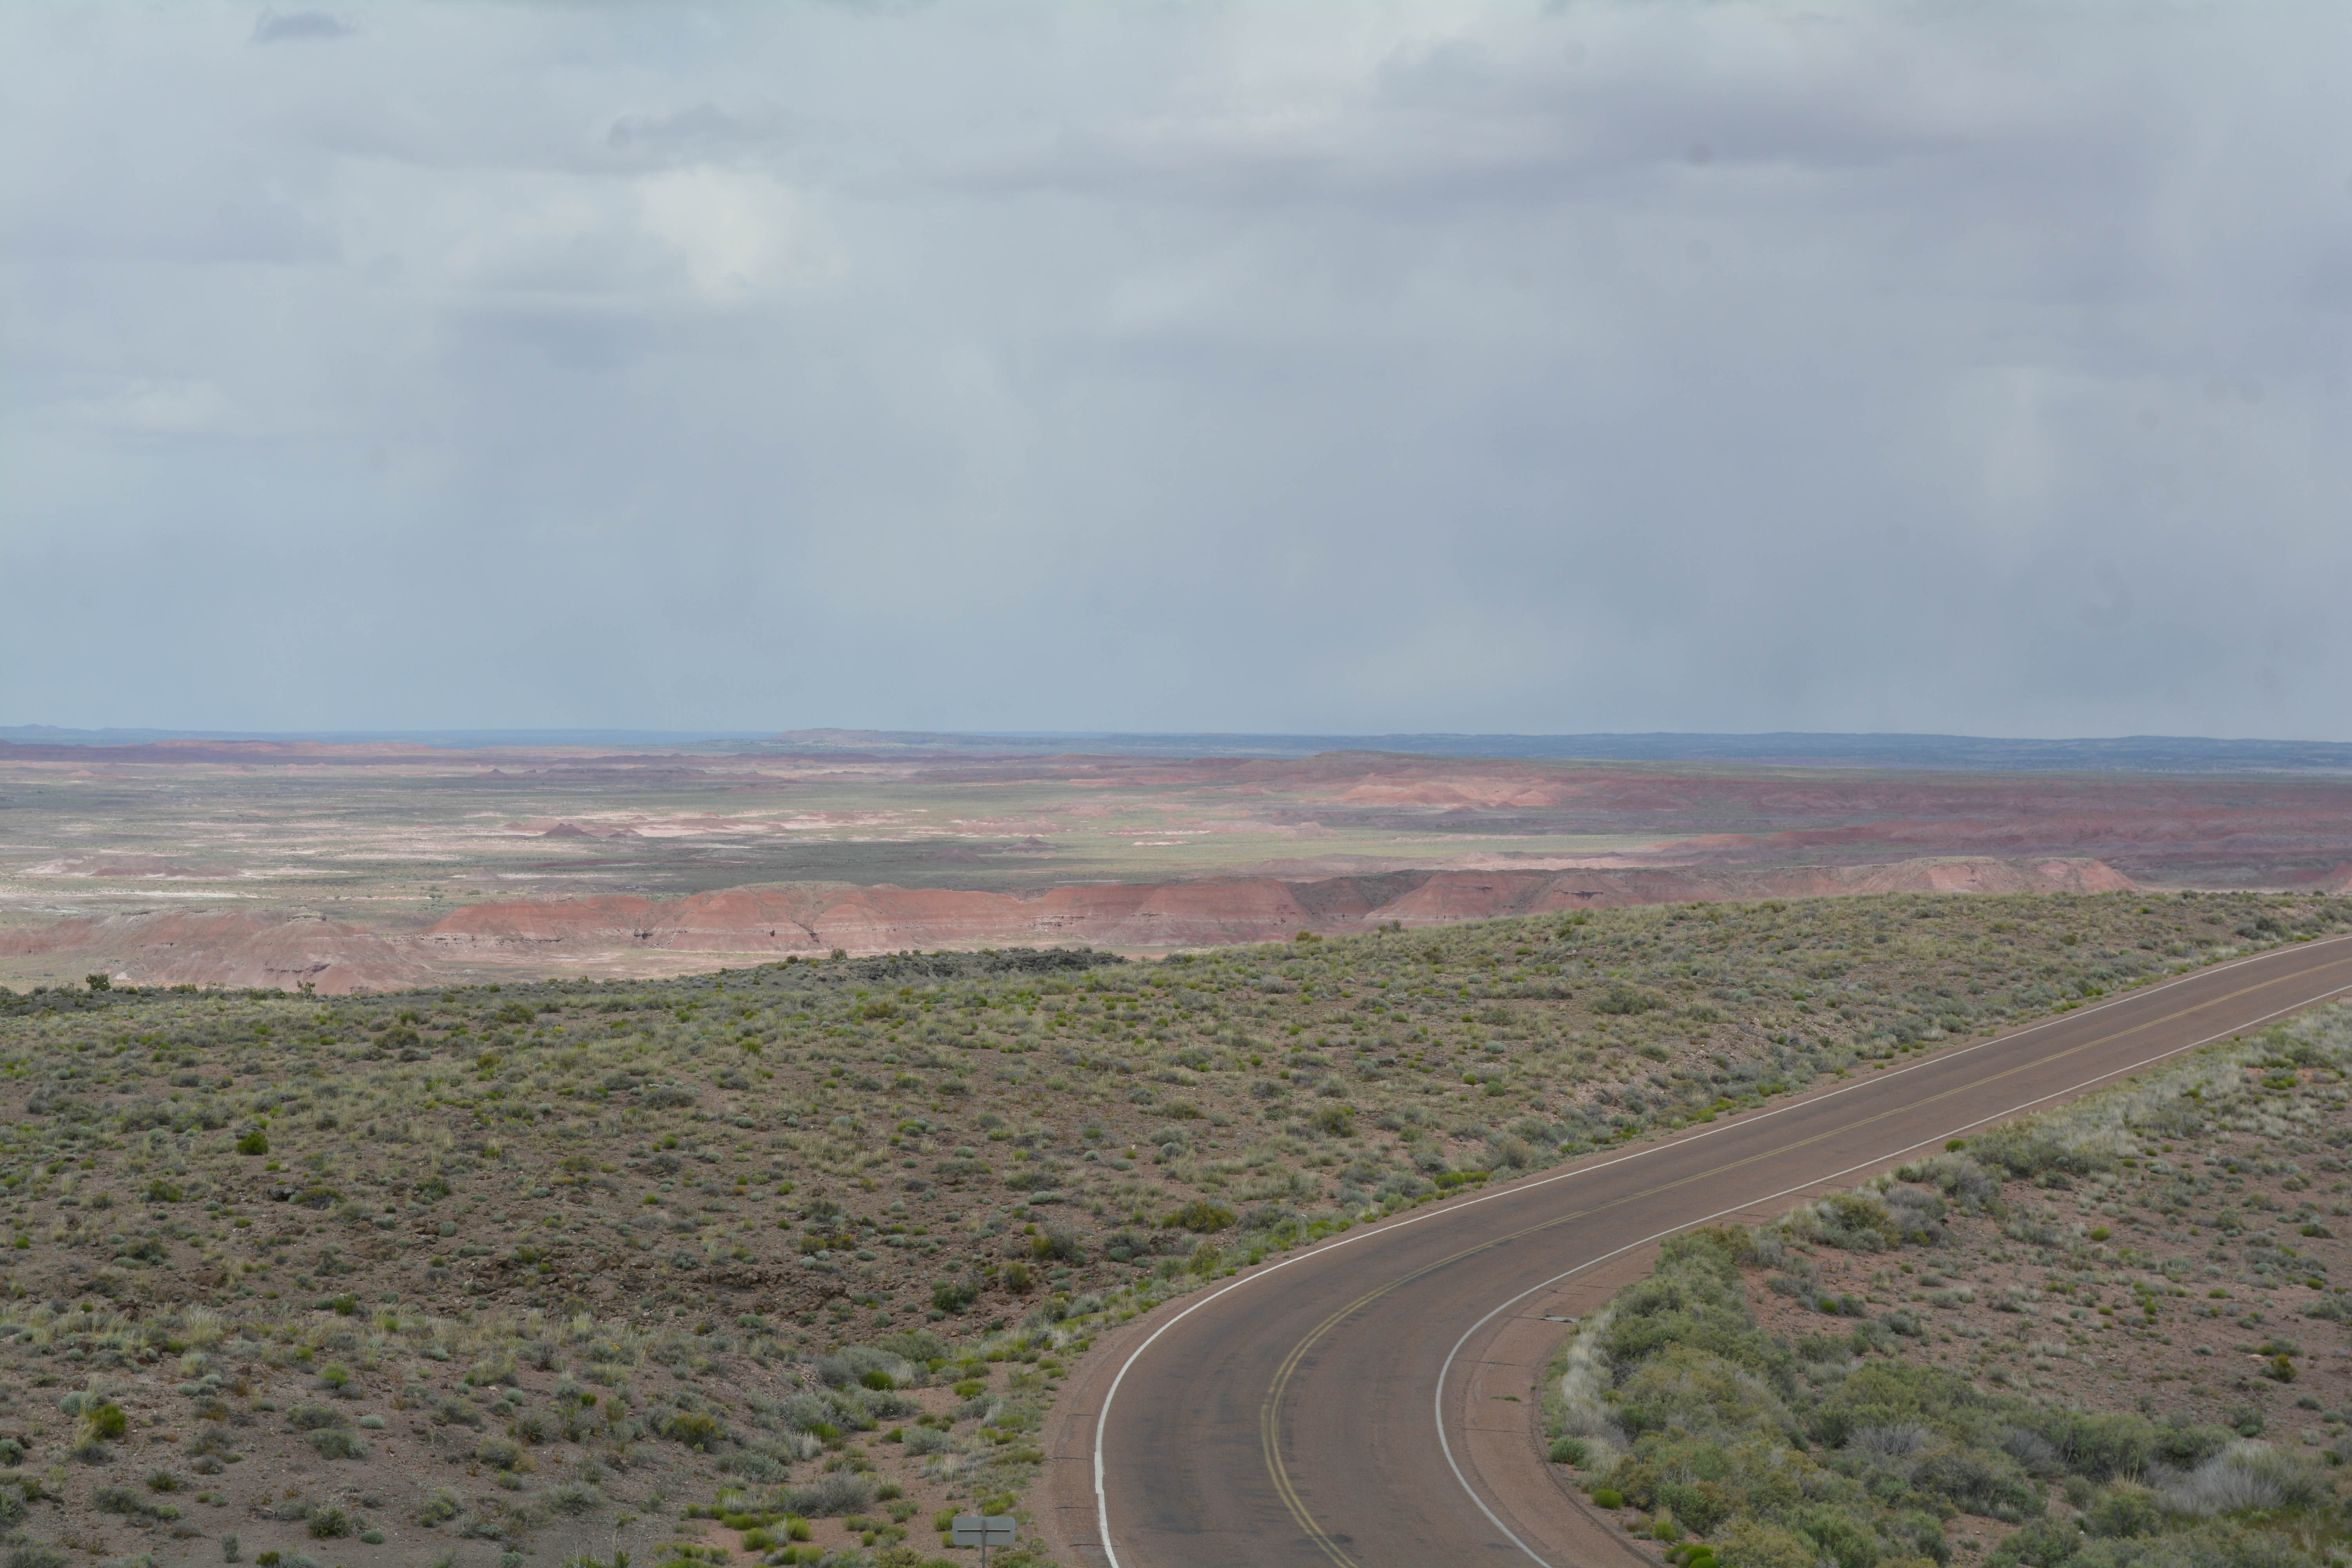
landscape, horizon, cloud, road, field, prairie, hill, highway, soil, plain, road trip, infrastructure, plateau, marccooper, painteddesert, petrifiedforest, route66, holbrook, arizonalandscape, habitat, ecosystem, steppe, rural area, natural environment, atmospheric phenomenon, atmosphere of earth